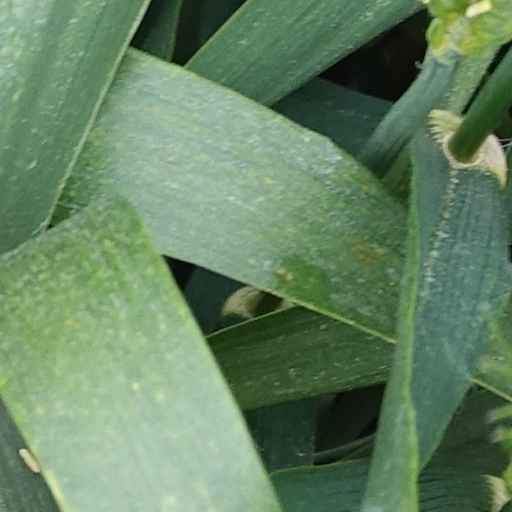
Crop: wheat